Iraqi Turkmen

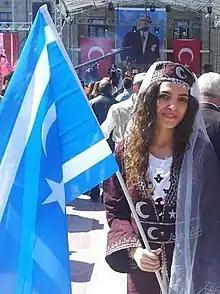
An Iraqi Turkmen woman in Istanbul, Turkey.

Some Iraqi Turkmen also live outside the Turkmeneli region. For example, there is a significant community living in Iraq's capital city of Baghdad, especially in the neighbourhoods of Adhamiyah and Ragheba Khatun.